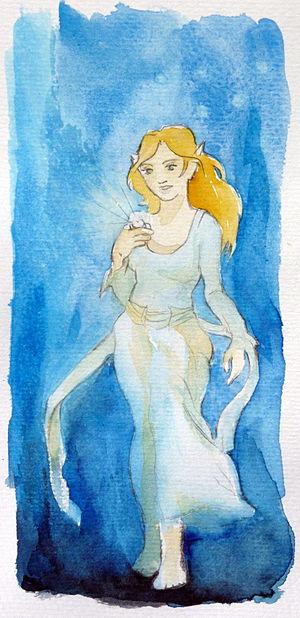
La Fiole de Galadriel est un objet qui apparaît dans le roman Le Seigneur des anneaux de J. R. R. Tolkien. Ce flacon lumineux est un cadeau de la dame elfe Galadriel au hobbit Frodon Sacquet, qui l'utilise à plusieurs reprises durant son voyage vers la montagne du Destin.
The Road Goes Ever On est un cycle musical composé par le musicien britannique Donald Swann sur des textes de l'écrivain de fantasy J. R. R. Tolkien. Il s'agit d'une adaptation de huit poèmes de Tolkien : sept tirés du Seigneur des anneaux et un tiré des Aventures de Tom Bombadil. Le titre du cycle, qui est destiné à être joué dans l'ordre, est également celui de sa première chanson.